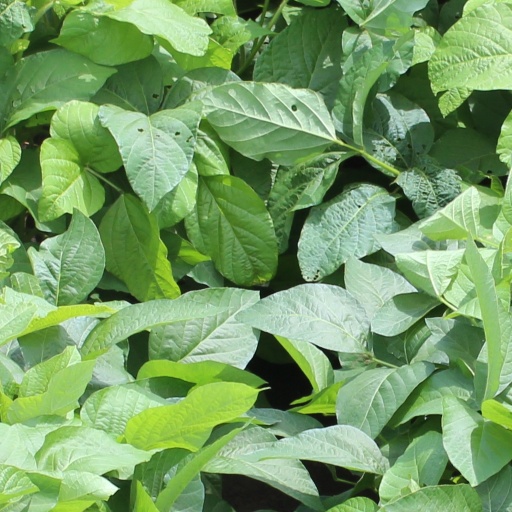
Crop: soybean